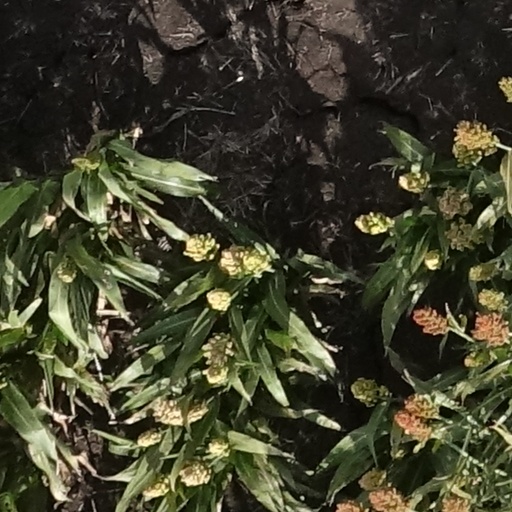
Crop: sorghum